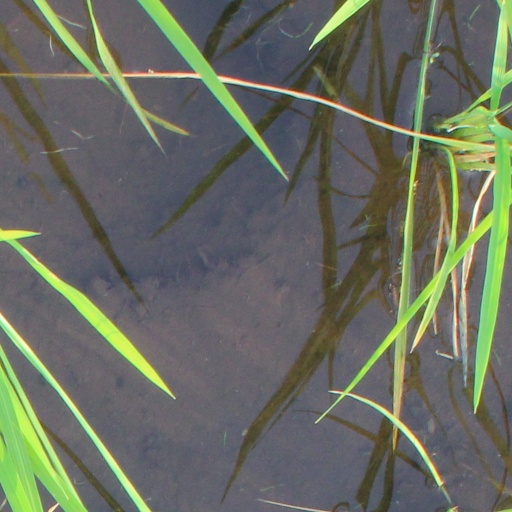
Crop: rice